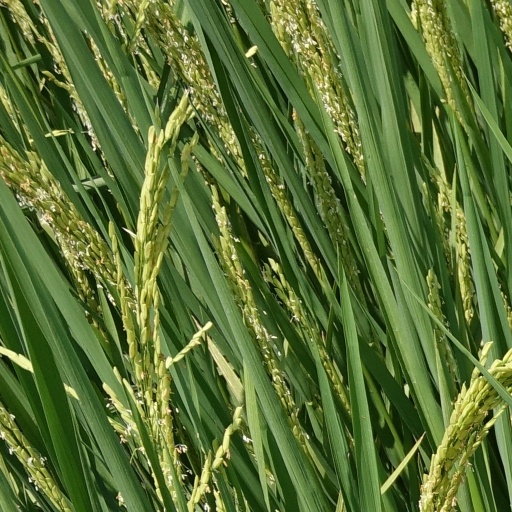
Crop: rice